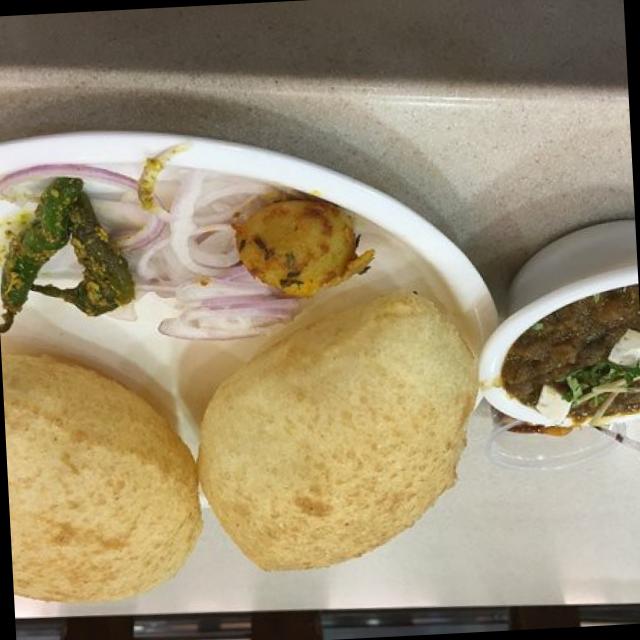
Dish: chole_bhature